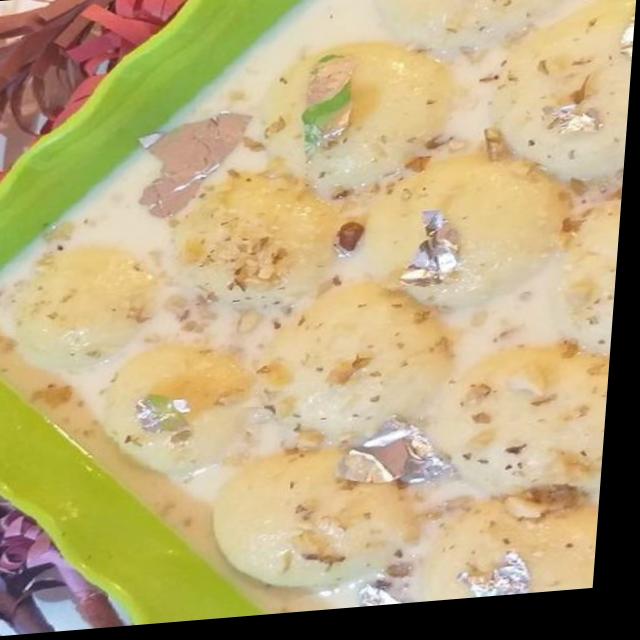
Dish: ras_malai